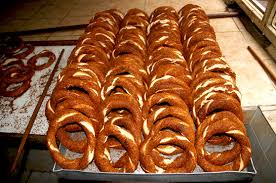
Yemek: simit